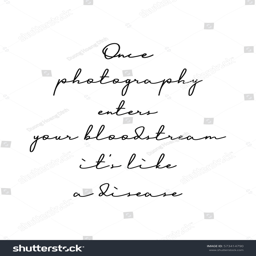
isolated calligraphy on white background .